Original North American area codes

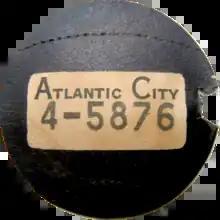
Telephone dial number card of c.1948 with the local telephone number "4-5876" in Atlantic City, NJ, using the central office prefix "4", later converted to AT4

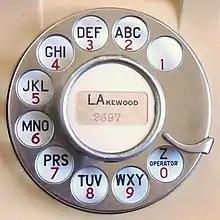
Face of a 1939 rotary telephone dial with the telephone number LA-2697, which includes the first two letters of Lakewood, New Jersey, as the central office prefix, later converted to LA6.

Most automatic dial switching systems were designed since the early 1920s to provide service for up to ten-thousand subscriber lines for a complement of four digits in all telephone numbers. Each of these switching systems constituted a local telephone exchange, formally known as a "central office".